Domino Day

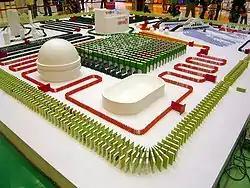
A domino show

During the preparations of Domino Day 2005 on 14 November, with only four days to go until event, a sparrow flew into the building and landed on several domino bricks, eventually causing 23,000 of them (out of 4 million) to fall. The sparrow was eventually shot by a hired exterminator. Outraged by the shooting, animal rights groups took court actions against the exterminator and the Domino Day production company Endemol. Public prosecutors in The Hague opened an investigation and eventually issued a €200 fine to the exterminator.